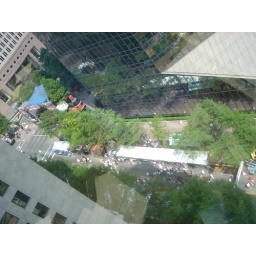
taken from jim's office window looking down onto the square in center city